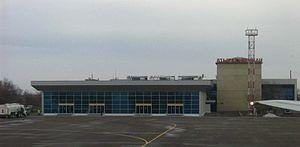
Atyraou est une ville du Kazakhstan, centre administratif de l'oblys d'Atyraou, peuplé de 154 100 habitants dont 90 % appartiennent à l'ethnie kazakhe.